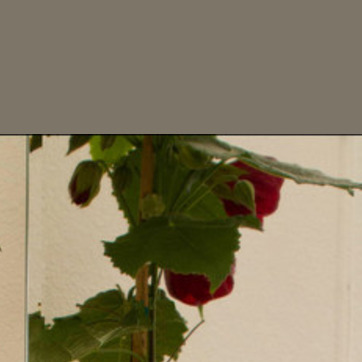
Material: mirror